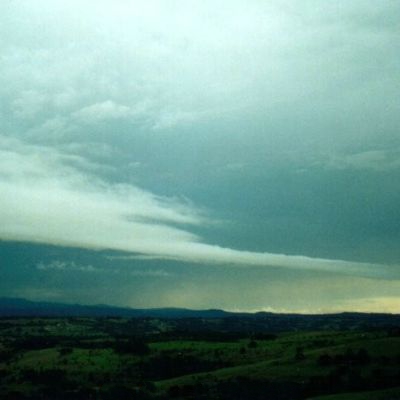
Cloud type: Stratus (St)